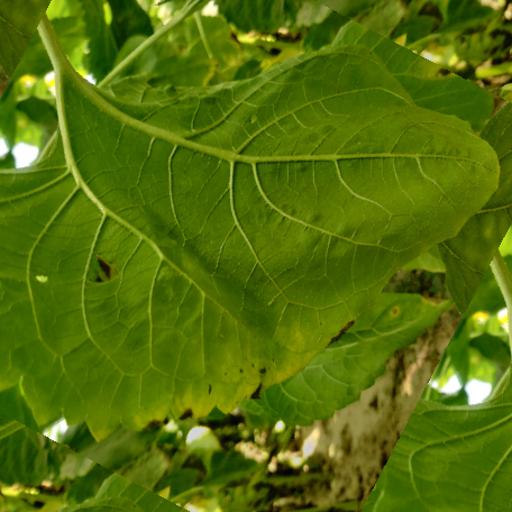
Label: Downy_mildew